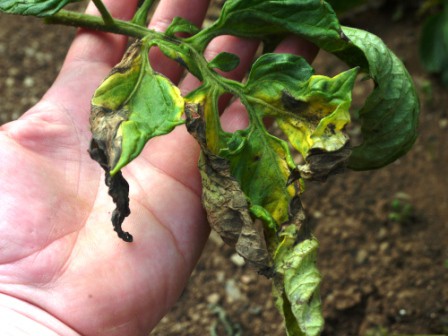
Labels: Potato leaf early blight, Potato leaf early blight, Potato leaf early blight